Kremnica

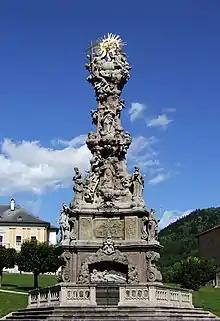
Plague column on main square.

The castle built in the 13th through 15th centuries towers over the town. In the first half of the 14th century, it became the residence of the Chamber Count. The town was immediately fortified with a double wall containing several bastions and towers. The castle represents a unique example of a very well preserved fortification system in Central Europe. In the 14th century, it developed into a multifunctional complex of buildings and thus became the centre of local administration, religious life, and defense. At the end of the 15th century, the Chamber Count moved to a newly built house with a unique diamond vault. Thereafter the residence of the Count in the castle was converted into the St. Catherine's Church.